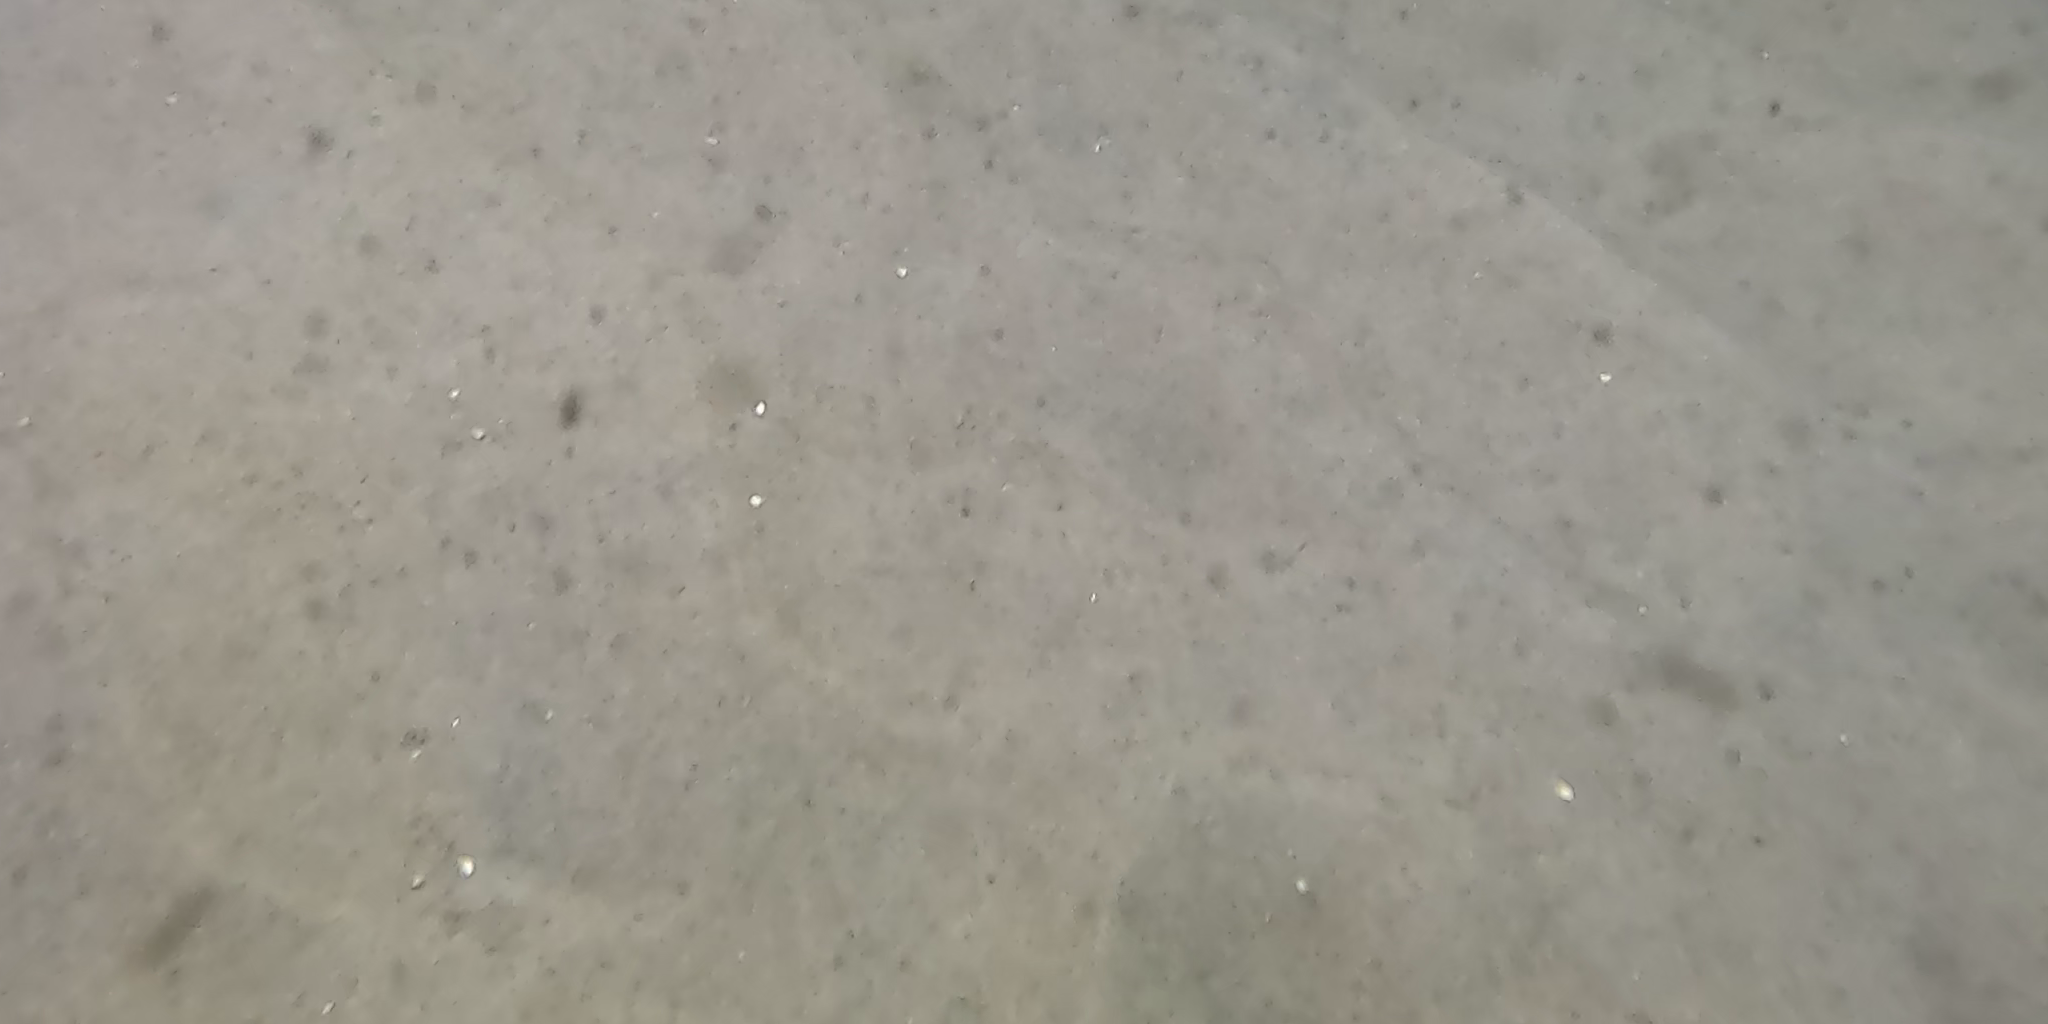
Seabed habitat: sand